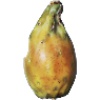
Label: cactus_fruit